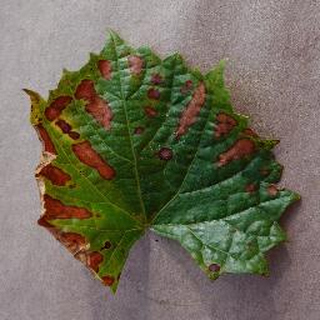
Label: grape_esca_black_measles